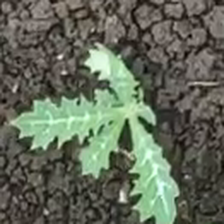
Weed species: Bilayat_(Mexicana_Argemone)